Ratan Thiyam

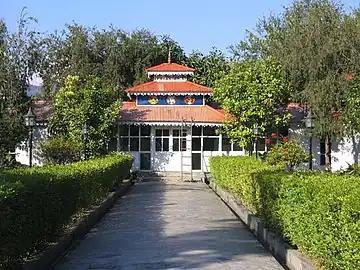
"Chorus Repertory Theatre" founded by Ratan Thiyam in 1976

He went on to set up a theatre group called Chorus Repertory Theatre in Imphal, Manipur in 1976. He was also briefly the director of National School of Drama (NSD), New Delhi (1987–88).